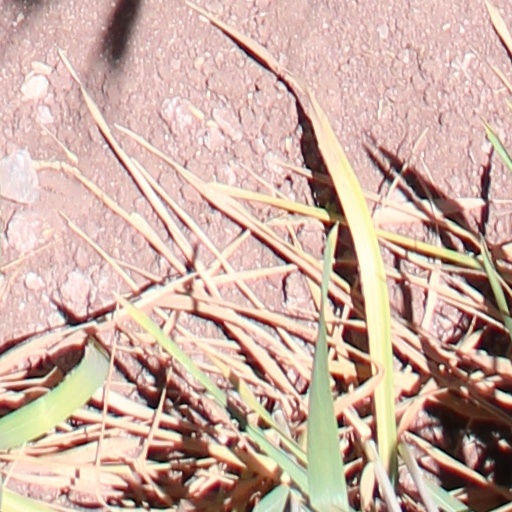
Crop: wheat